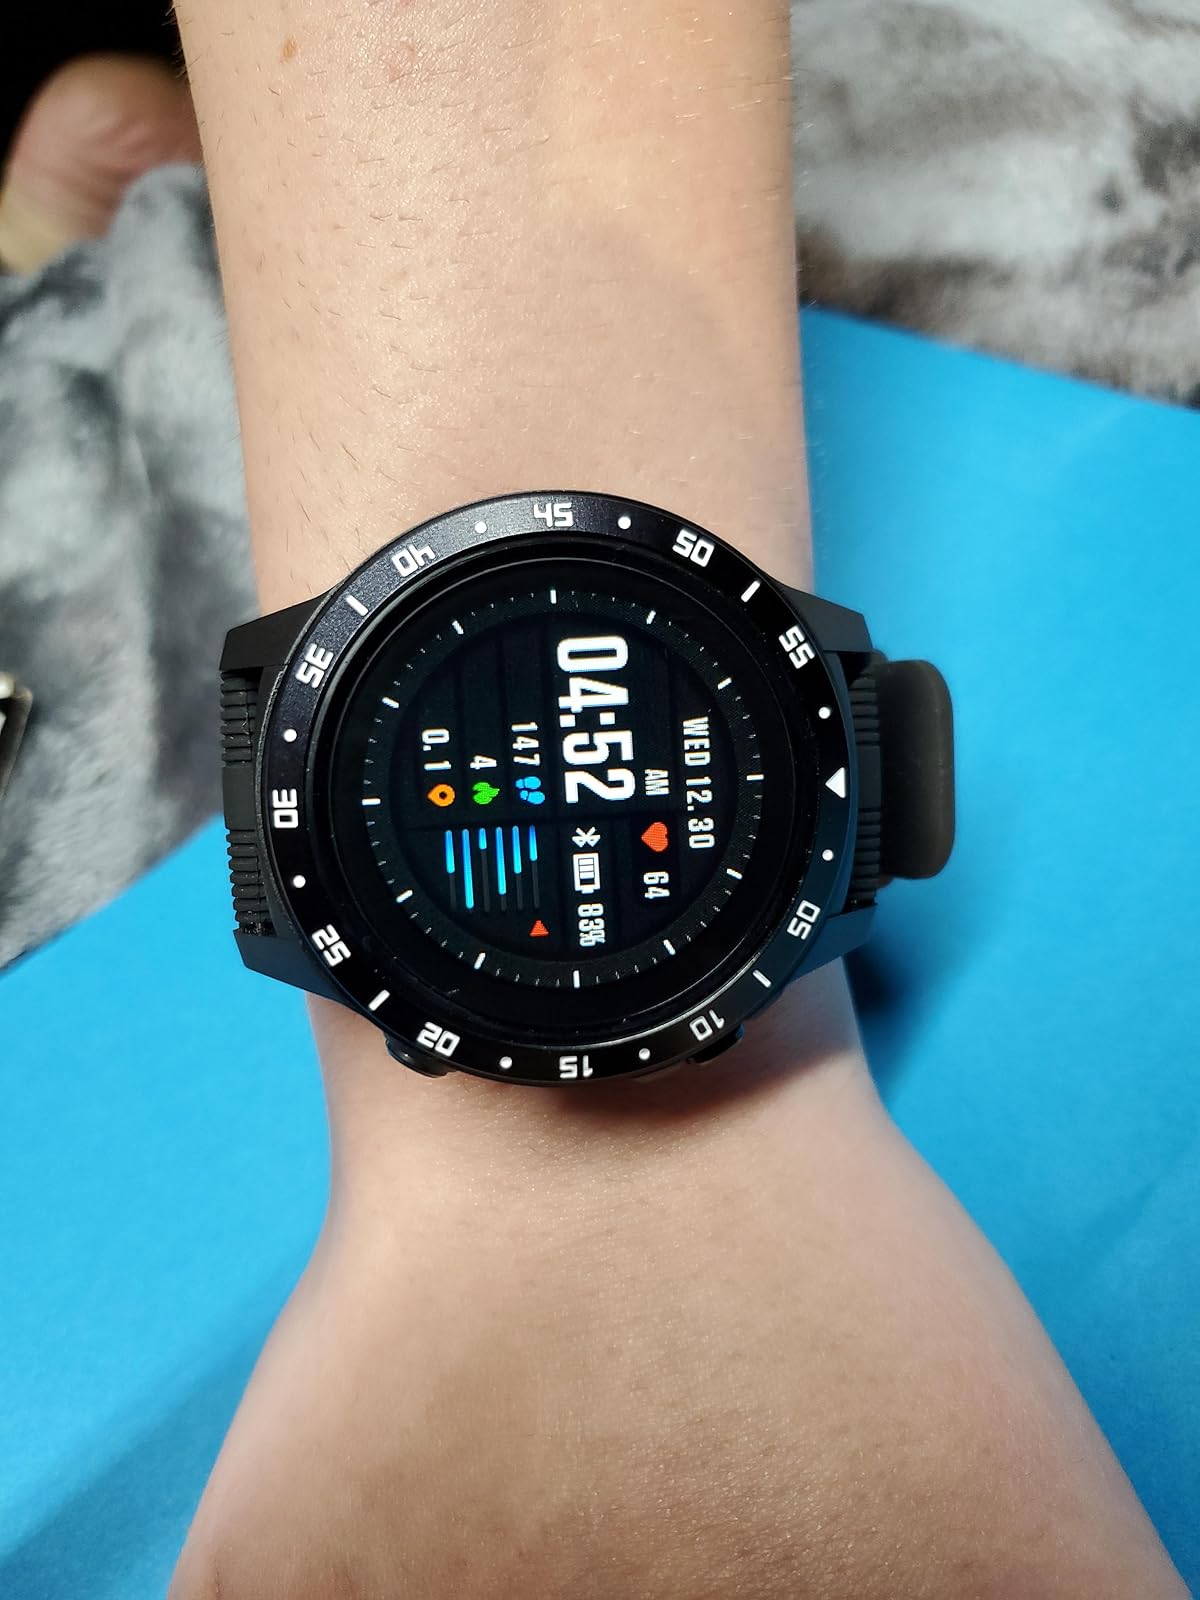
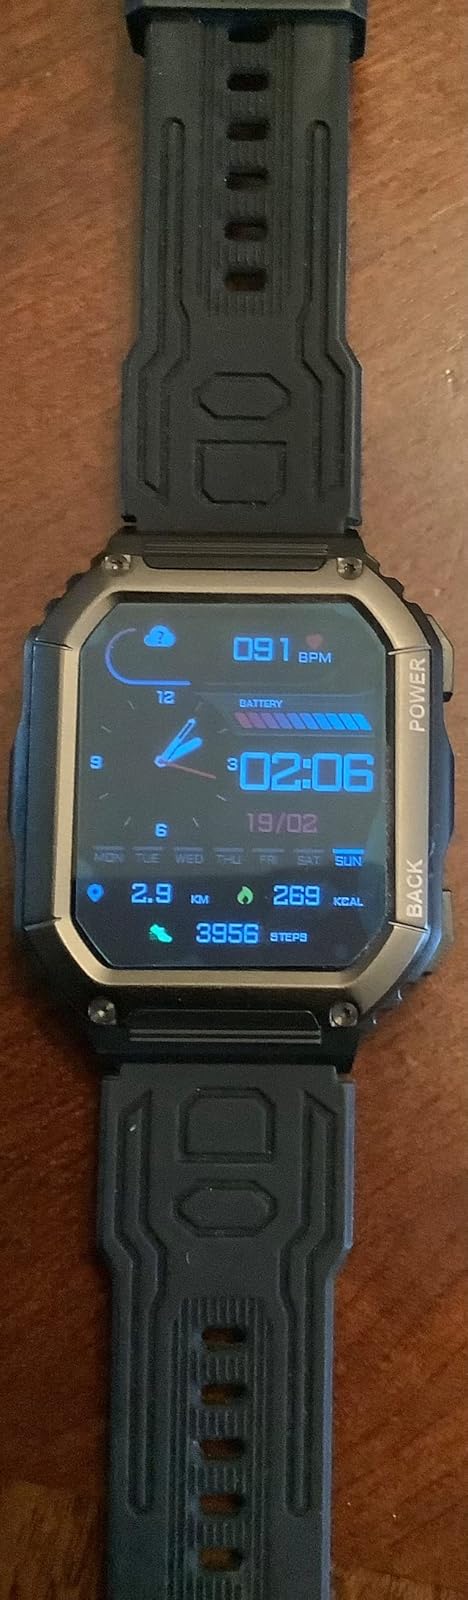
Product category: smartwatch
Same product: no